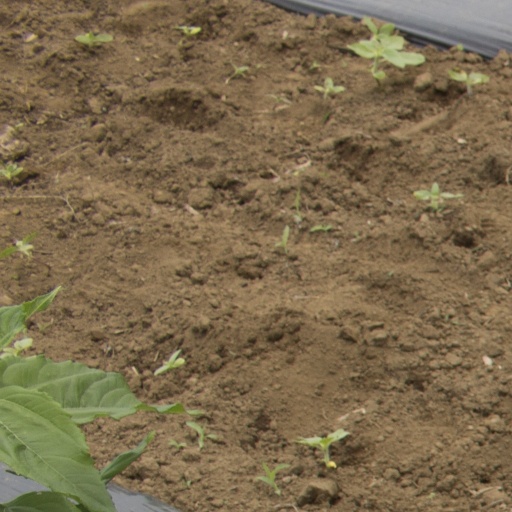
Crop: Jerusalem artichoke